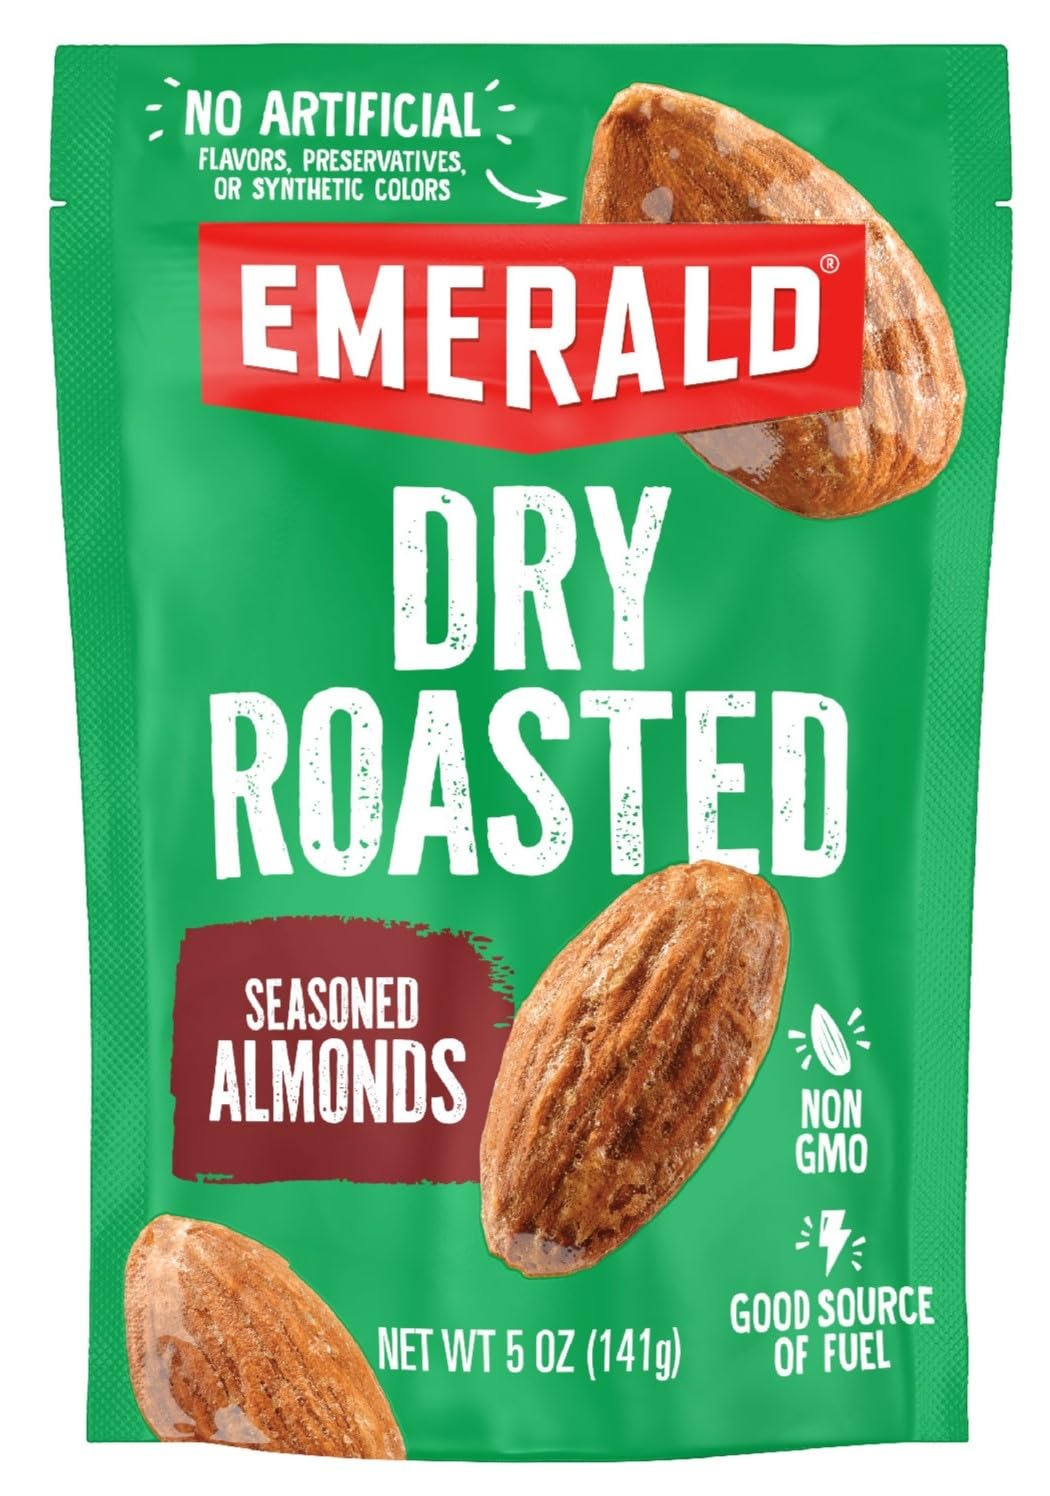
Item Name: Emerald Nuts Dry Roasted Almonds (1-Pack) | 5 Oz Resealable Bag | Kosher Certified, Non-GMO, Contains No Artificial Preservatives, Flavors or Synthetic Colors
Bullet Point 1: PERFECT FOR SNACKING: Emerald's Dry Roasted Almonds are the ideal on-the-go, ready-to-eat, travel-friendly snack for kids and adults.
Bullet Point 2: ONLY THE GOOD STUFF: We source only the tastiest, highest-quality nuts! Our almonds are Kosher Certified, non-GMO, and contain no artificial preservatives, flavors or synthetic colors.
Bullet Point 3: A NUTRITIOUS CHOICE: Almonds help power your day! Bring these along for a snack or lunch at work, school or home. Ideal for snacking and sharing, these are a must-have for the pantry!
Bullet Point 4: NUTTY SATISFACTION: Every batch is seasoned to righteousness! Our secret is in our unique seasoning blend and distinct taste that each nut provides.
Bullet Point 5: CONVENIENT RESEALABLE BAG: The 5 oz stand-up, recloseable pouch ensures ultimate freshness. They easily fit in a lunch box, backpack, or purse so you can enjoy delicious almonds wherever your day takes you.
Value: 5.0
Unit: Ounce

Price: 11.91